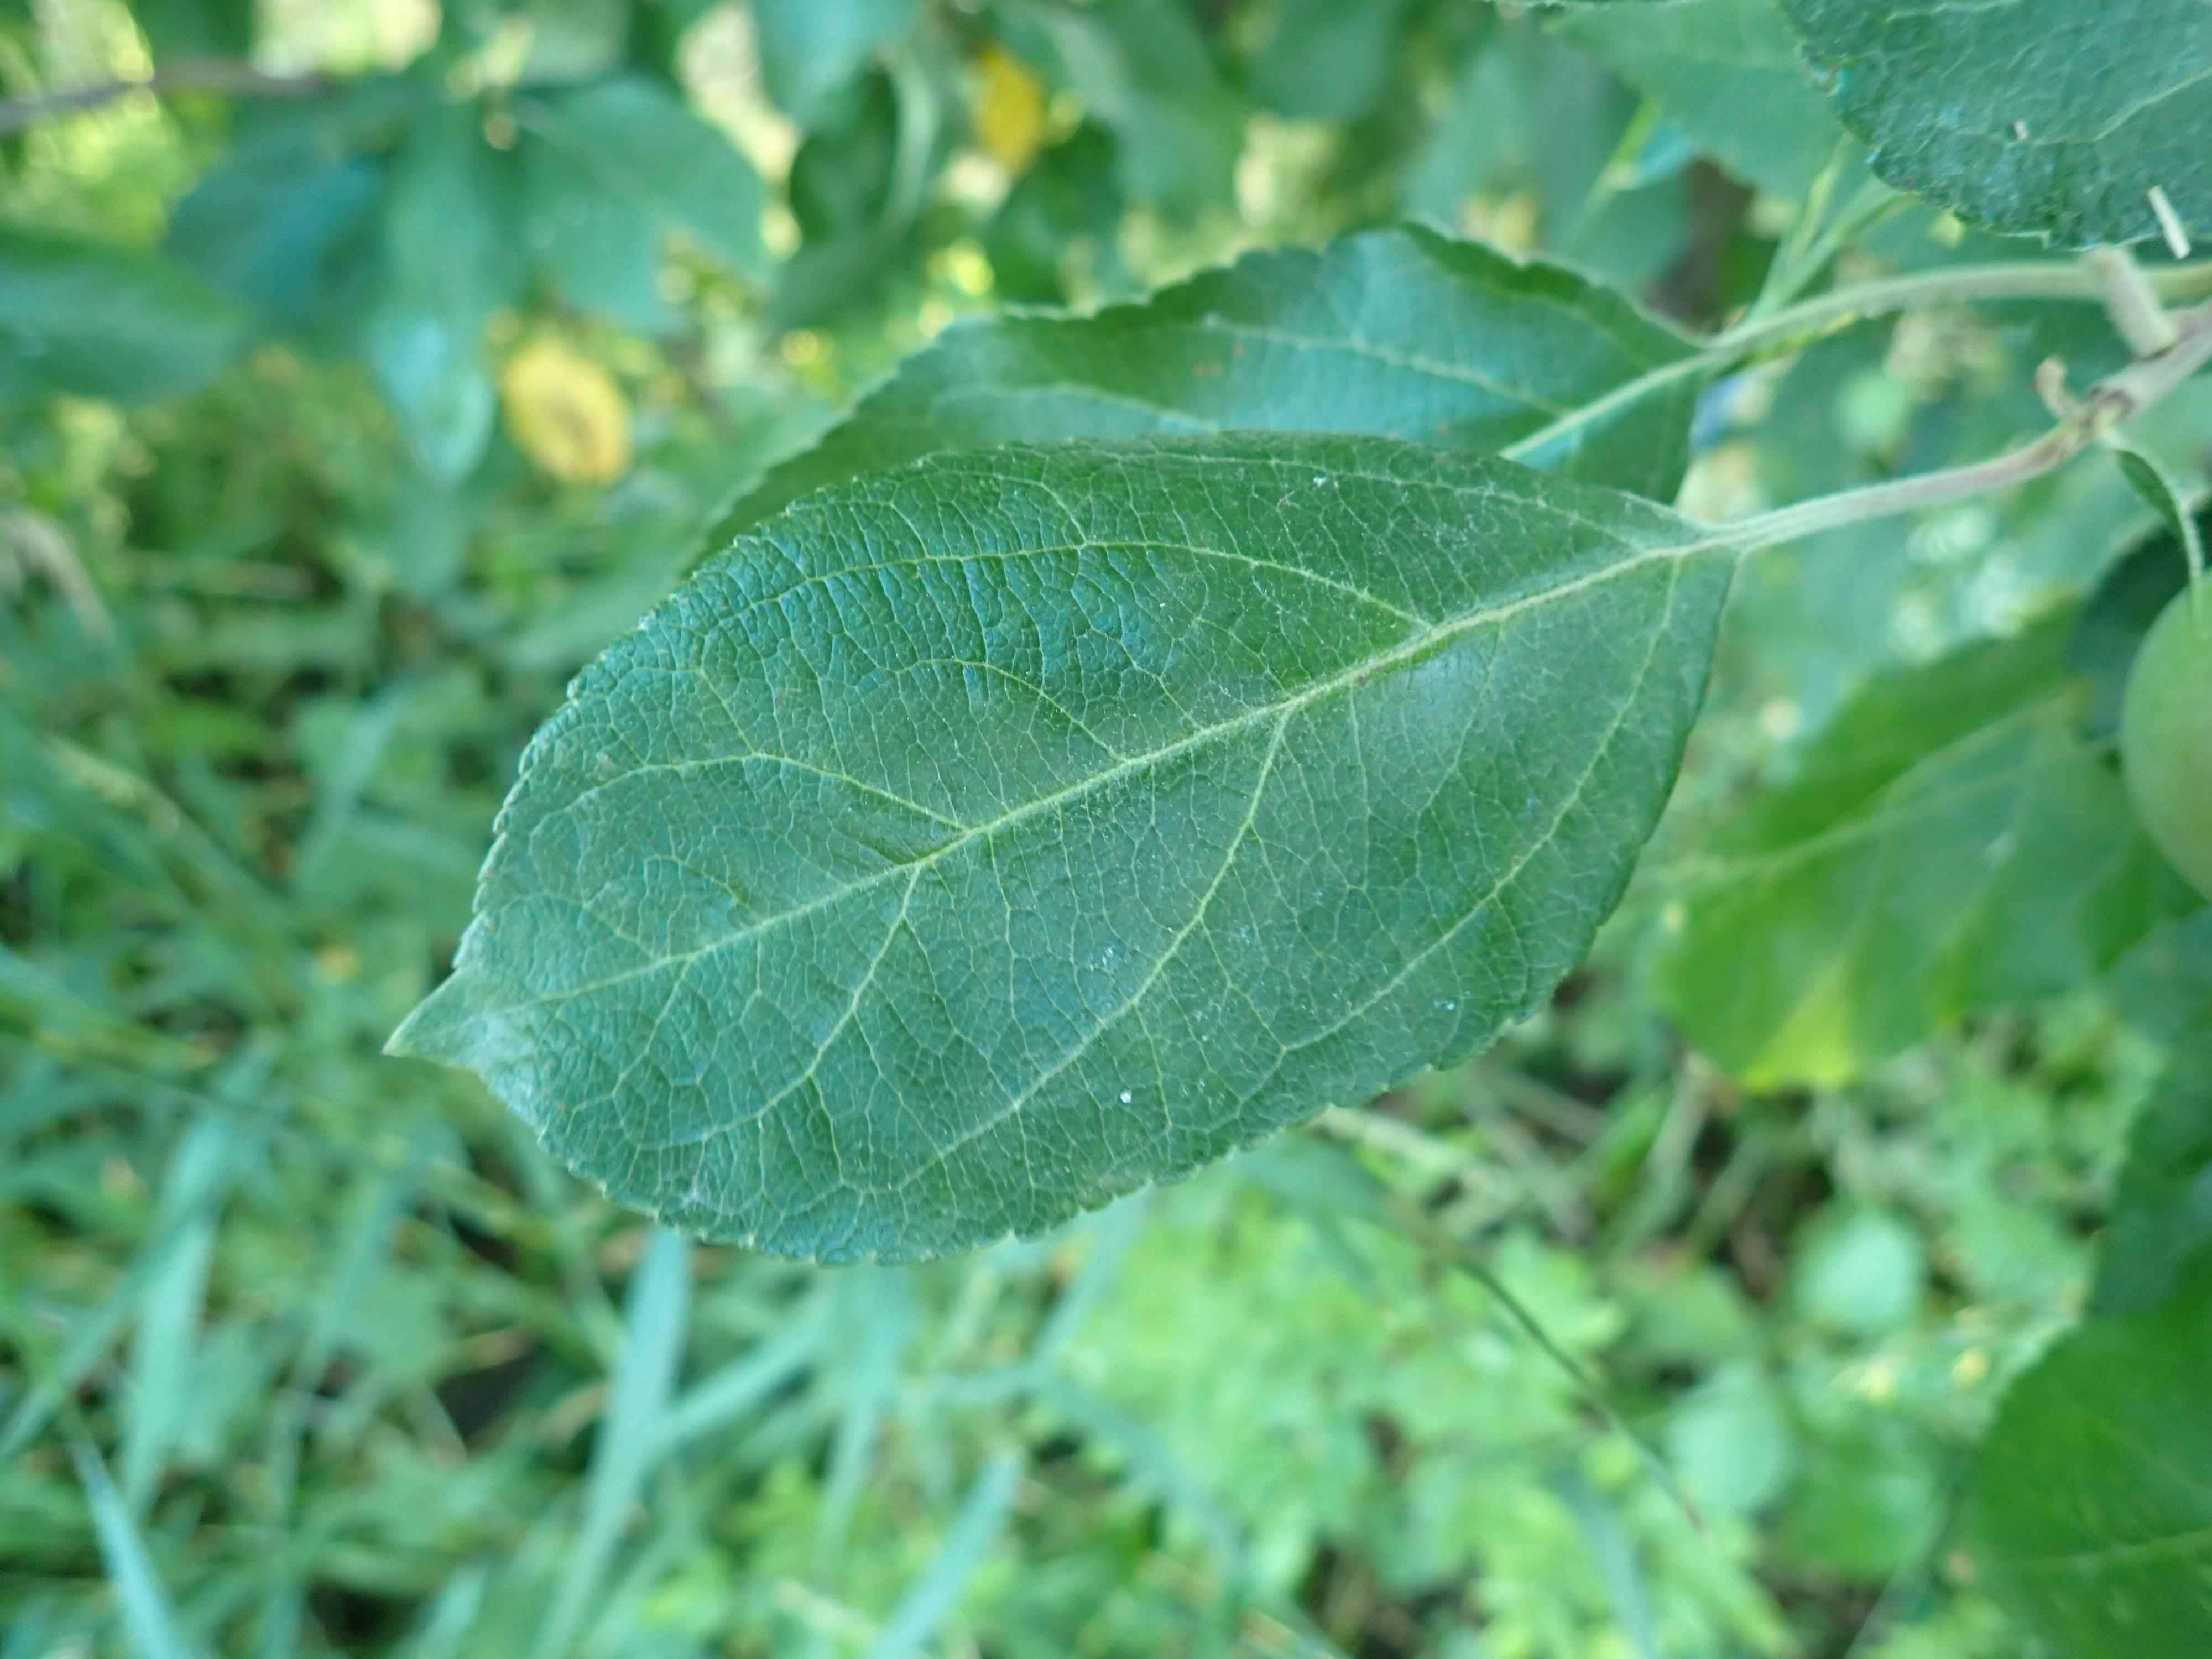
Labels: healthy